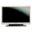
Label: television